Everest (1998 film)

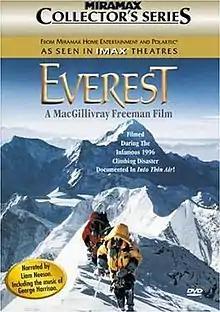
DVD cover

Everest is a 70mm American documentary film, from MacGillivray Freeman Films, about the struggles involved in climbing Mount Everest, the highest mountain peak on Earth, located in the Himalayan region of Nepal and Tibet. It was released to IMAX theaters in March 1998 and became the highest-grossing film made in the IMAX format.